IKEA

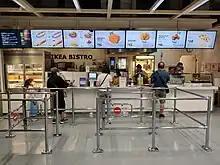
An IKEA Bistro in Hong Kong

In 2020, IKEA opened at Al Wahda Mall in Abu Dhabi, United Arab Emirates, which, at , was one of the smallest IKEA stores to-date. The company also opened at 360 Mall in Kuwait and in Harajuku, a trendy part of Tokyo, that same year. The size of the Kuwaiti 360 Mall store was slightly larger than Al Wahda's (despite bringing a similar concept), at , built as an extension of the mall. As for IKEA Harajuku, the , 7-storey store houses the chain's first and only "konbini" concept. In 2021, IKEA opened another one of its smallest stores, located at the JEM Mall in Jurong East, Singapore. Replacing liquidated department store Robinsons, IKEA Jurong is only , encompassing three levels; it was the first location in Southeast Asia that did not provide the "Market Hall" warehouse in its store. Also during 2021, IKEA opened a small-store-format location on Bali, Indonesia, replacing the liquidated former Giant hypermarket. IKEA Bali is dubbed "Customer Meeting Point", and is the smallest store to open thus far, at .